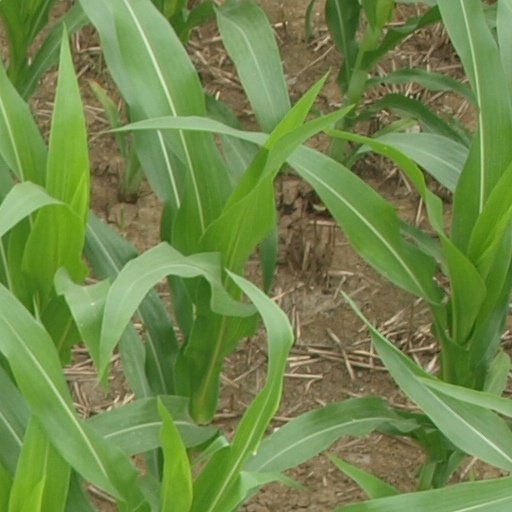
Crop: maize; corn